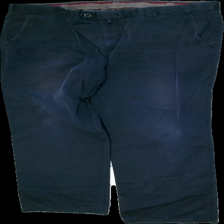
View: front
Type: Trousers
Category: Men
Brand: Meyer
Colors: Blue
Material: 100% cotton
Cut: None
Season: All
Price range: <50
Recommended usage: Export
Comment: W/L 109/87